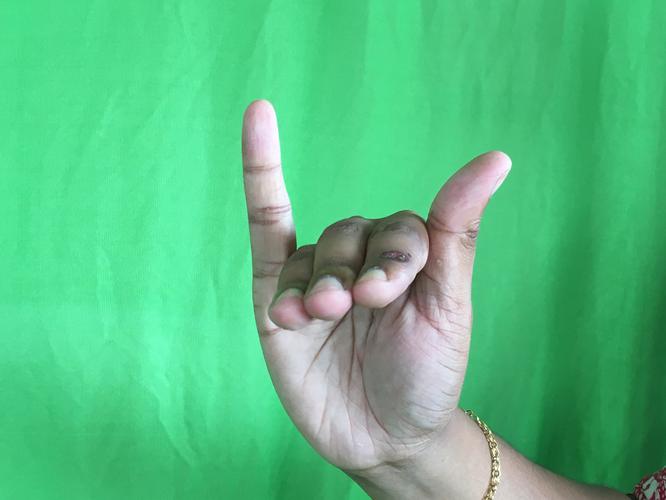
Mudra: Mrigasirsha
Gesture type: single_hand